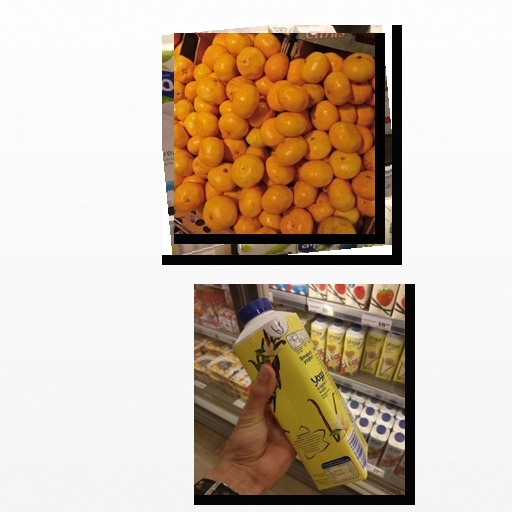
Food items: satsuma, soyghurt, vanilla_yoghurt